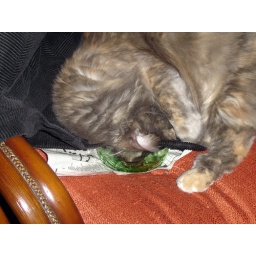
Isis with head in small green glass bowl 2